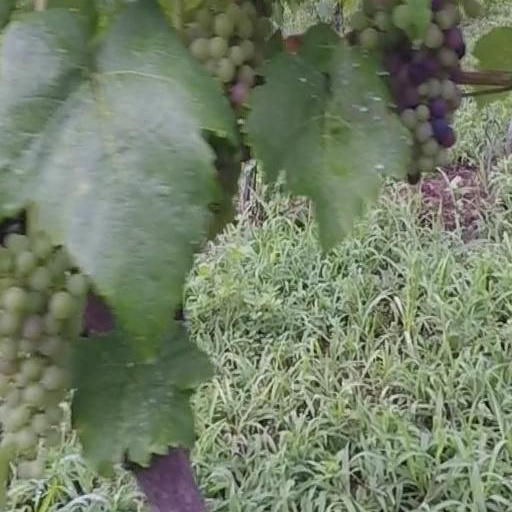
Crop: grape